SOR NS 18

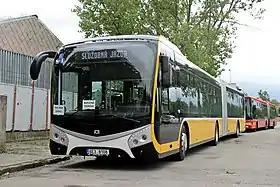
SOR NS 18 in Bratislava

SOR NS 18 is a low-floor articulated single-decker bus produced by Czech bus manufacturer SOR since 2018. In many towns they will replace Karosa B 741 and Karosa B 941.